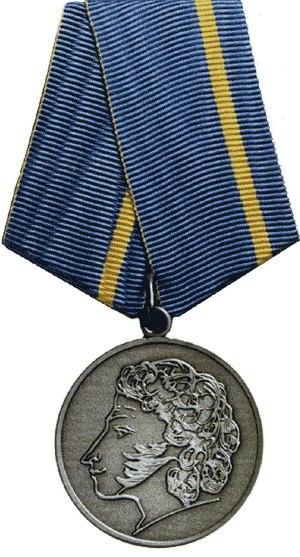
La médaille Pouchkine est une distinction d'État de la Fédération de Russie attribuée à ses citoyens pour des réalisations dans les arts et la culture, l'éducation, les sciences humaines et la littérature. Elle est nommée en honneur de l'auteur et poète russe Alexandre Sergueïevitch Pouchkine.
La fédération de Russie qui a succédé à l'Union des républiques socialistes soviétiques en 1991 a réorganisé le système des décorations en relevant des ordres disparus avec la révolution bolchévique de 1917, ce afin de créer un lien entre la nouvelle Russie et la Russie impériale, toujours représentée à l'étranger par de nombreux descendants d'exilés, en particulier des familles nobles et bourgeoises de la Russie blanche. Mais des décorations créées pendant la période soviétique ont été conservées, simplement ont-elles été redessinées pour satisfaire aux nouvelles exigences de la nouvelle Russie qui souhaitait effacer les symboles communistes de l'héraldique russe. En revanche de nouvelles décorations ont vu le jour bien qu'elles ressemblent à certaines décorations de l'ancienne Russie tsariste.